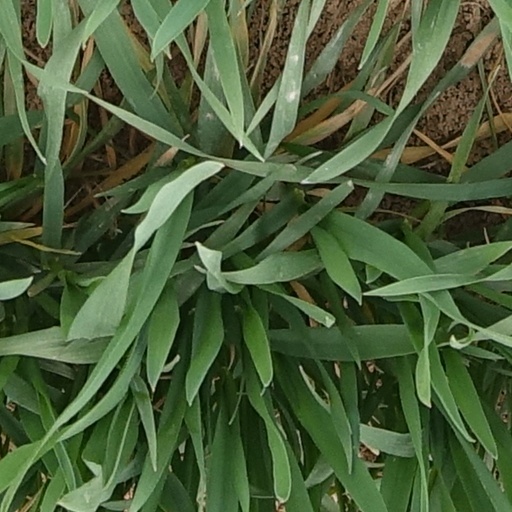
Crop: wheat